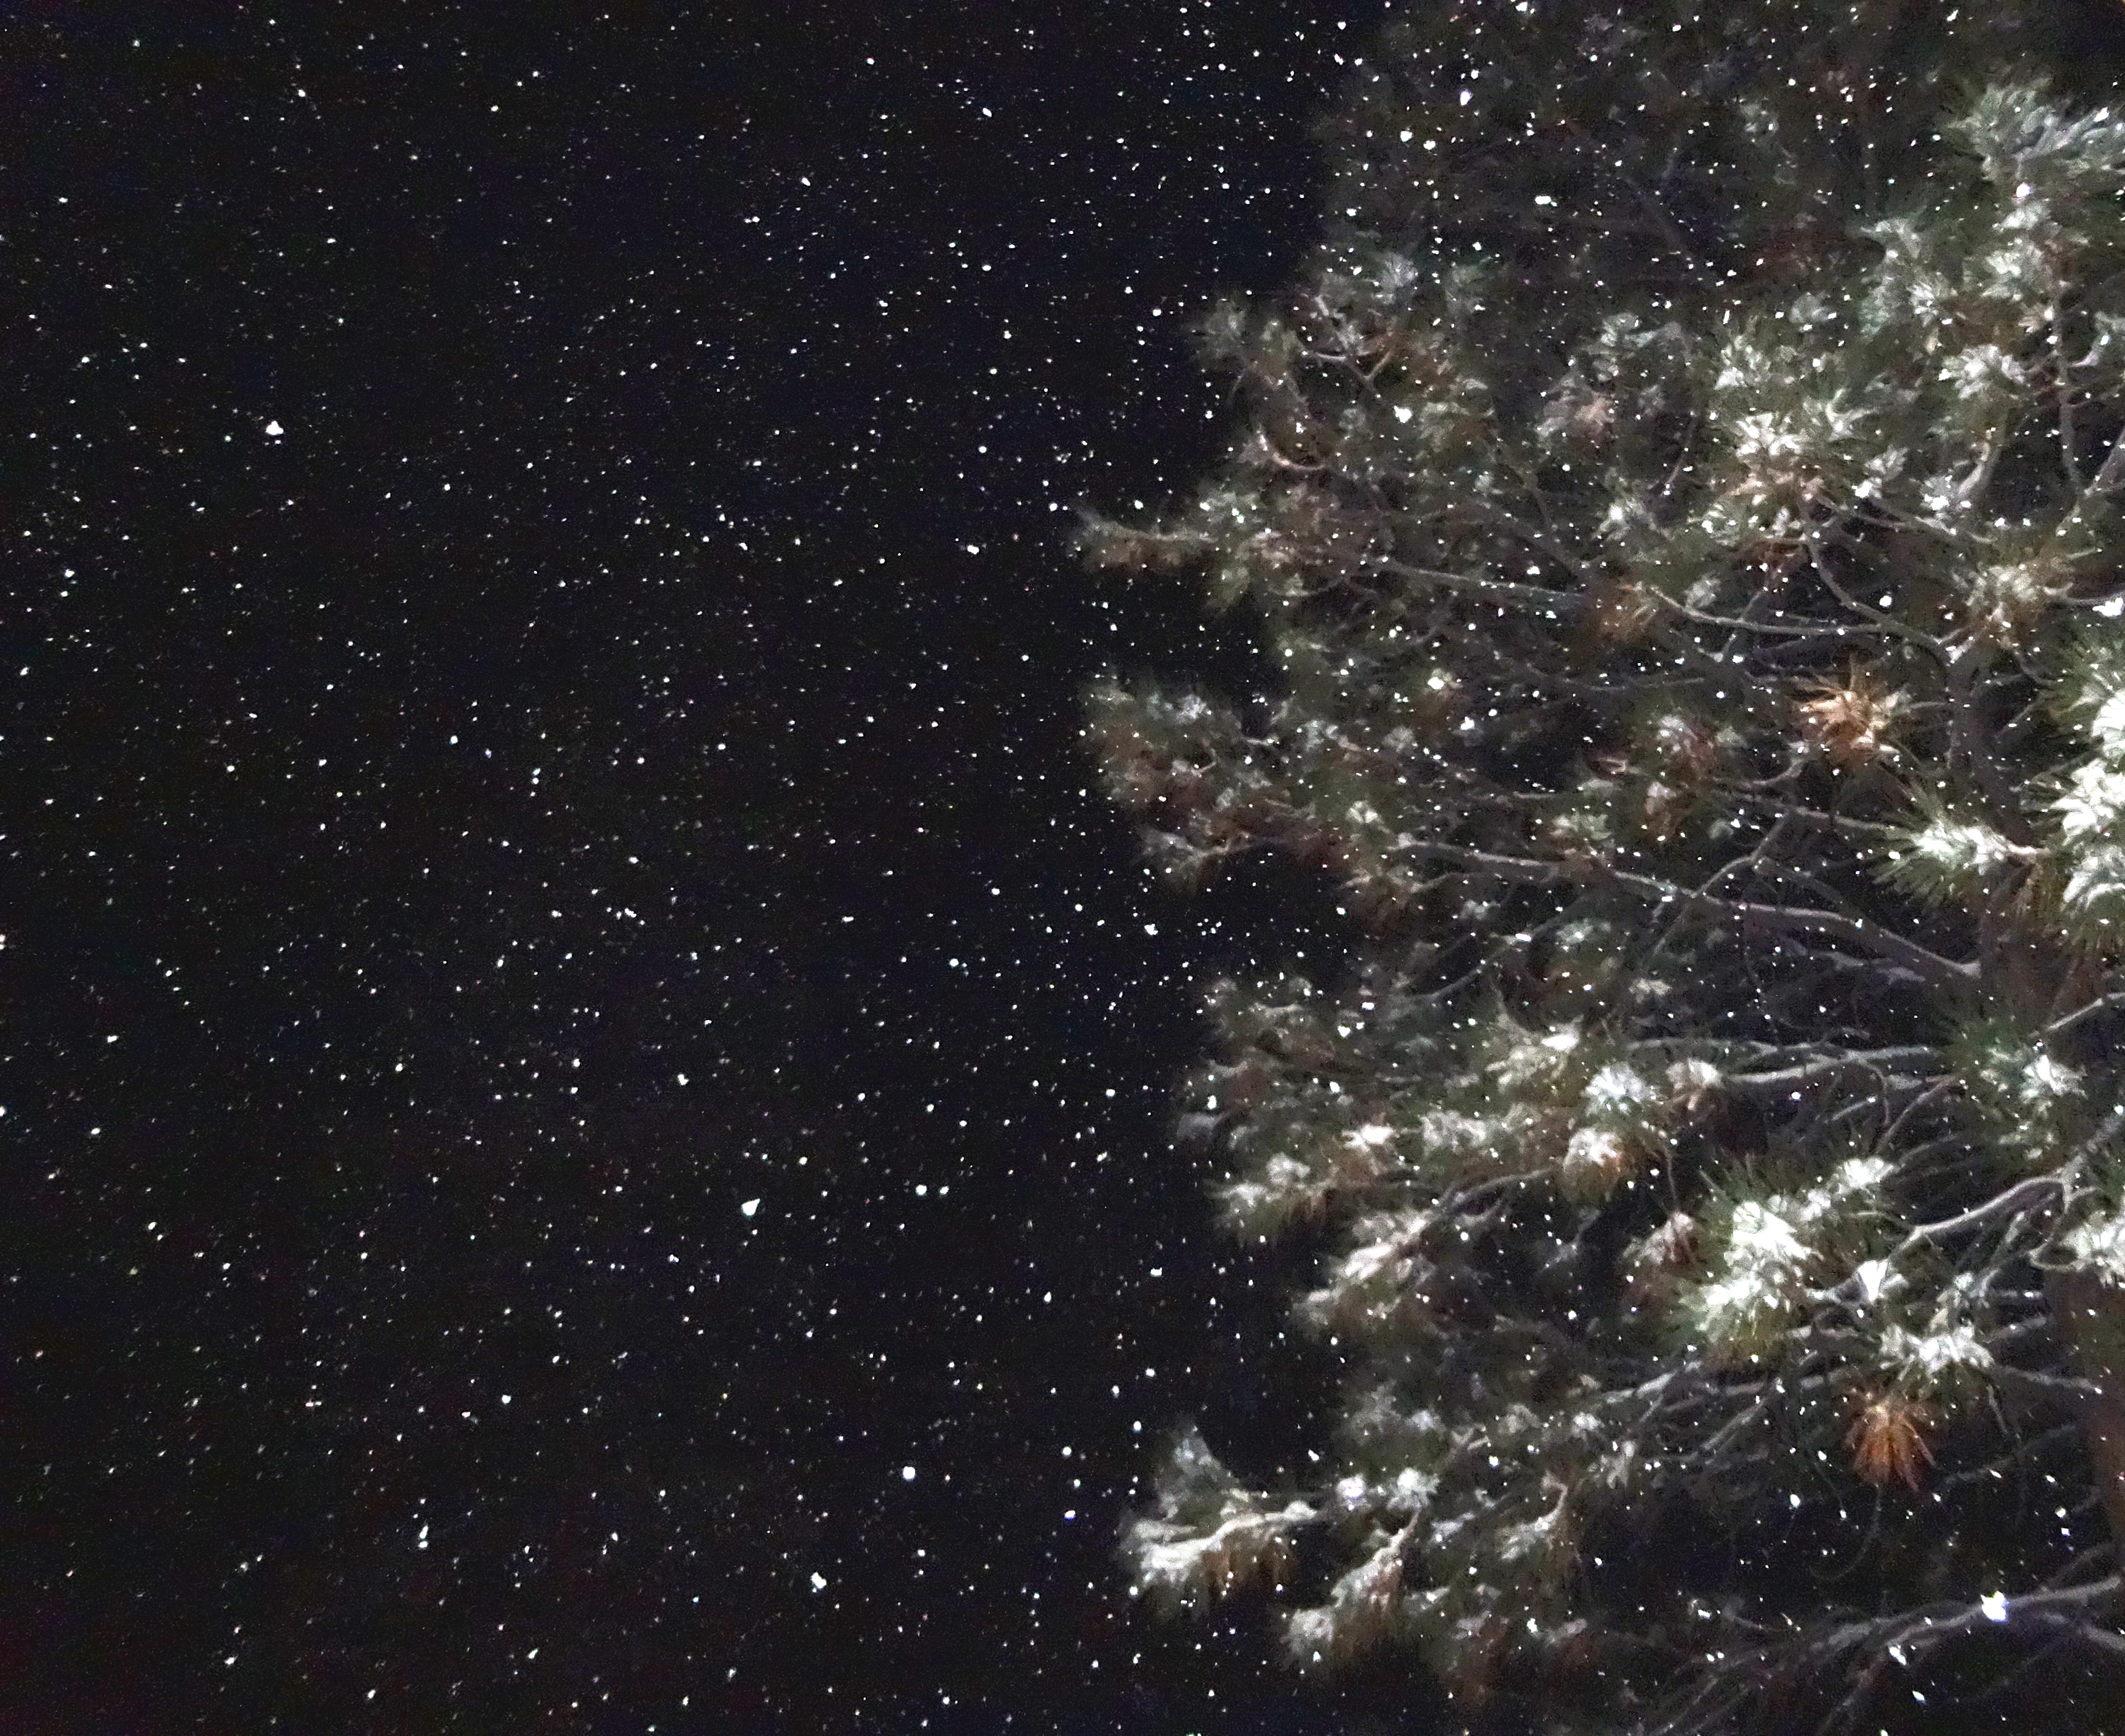
star, astronomy, astronomical object